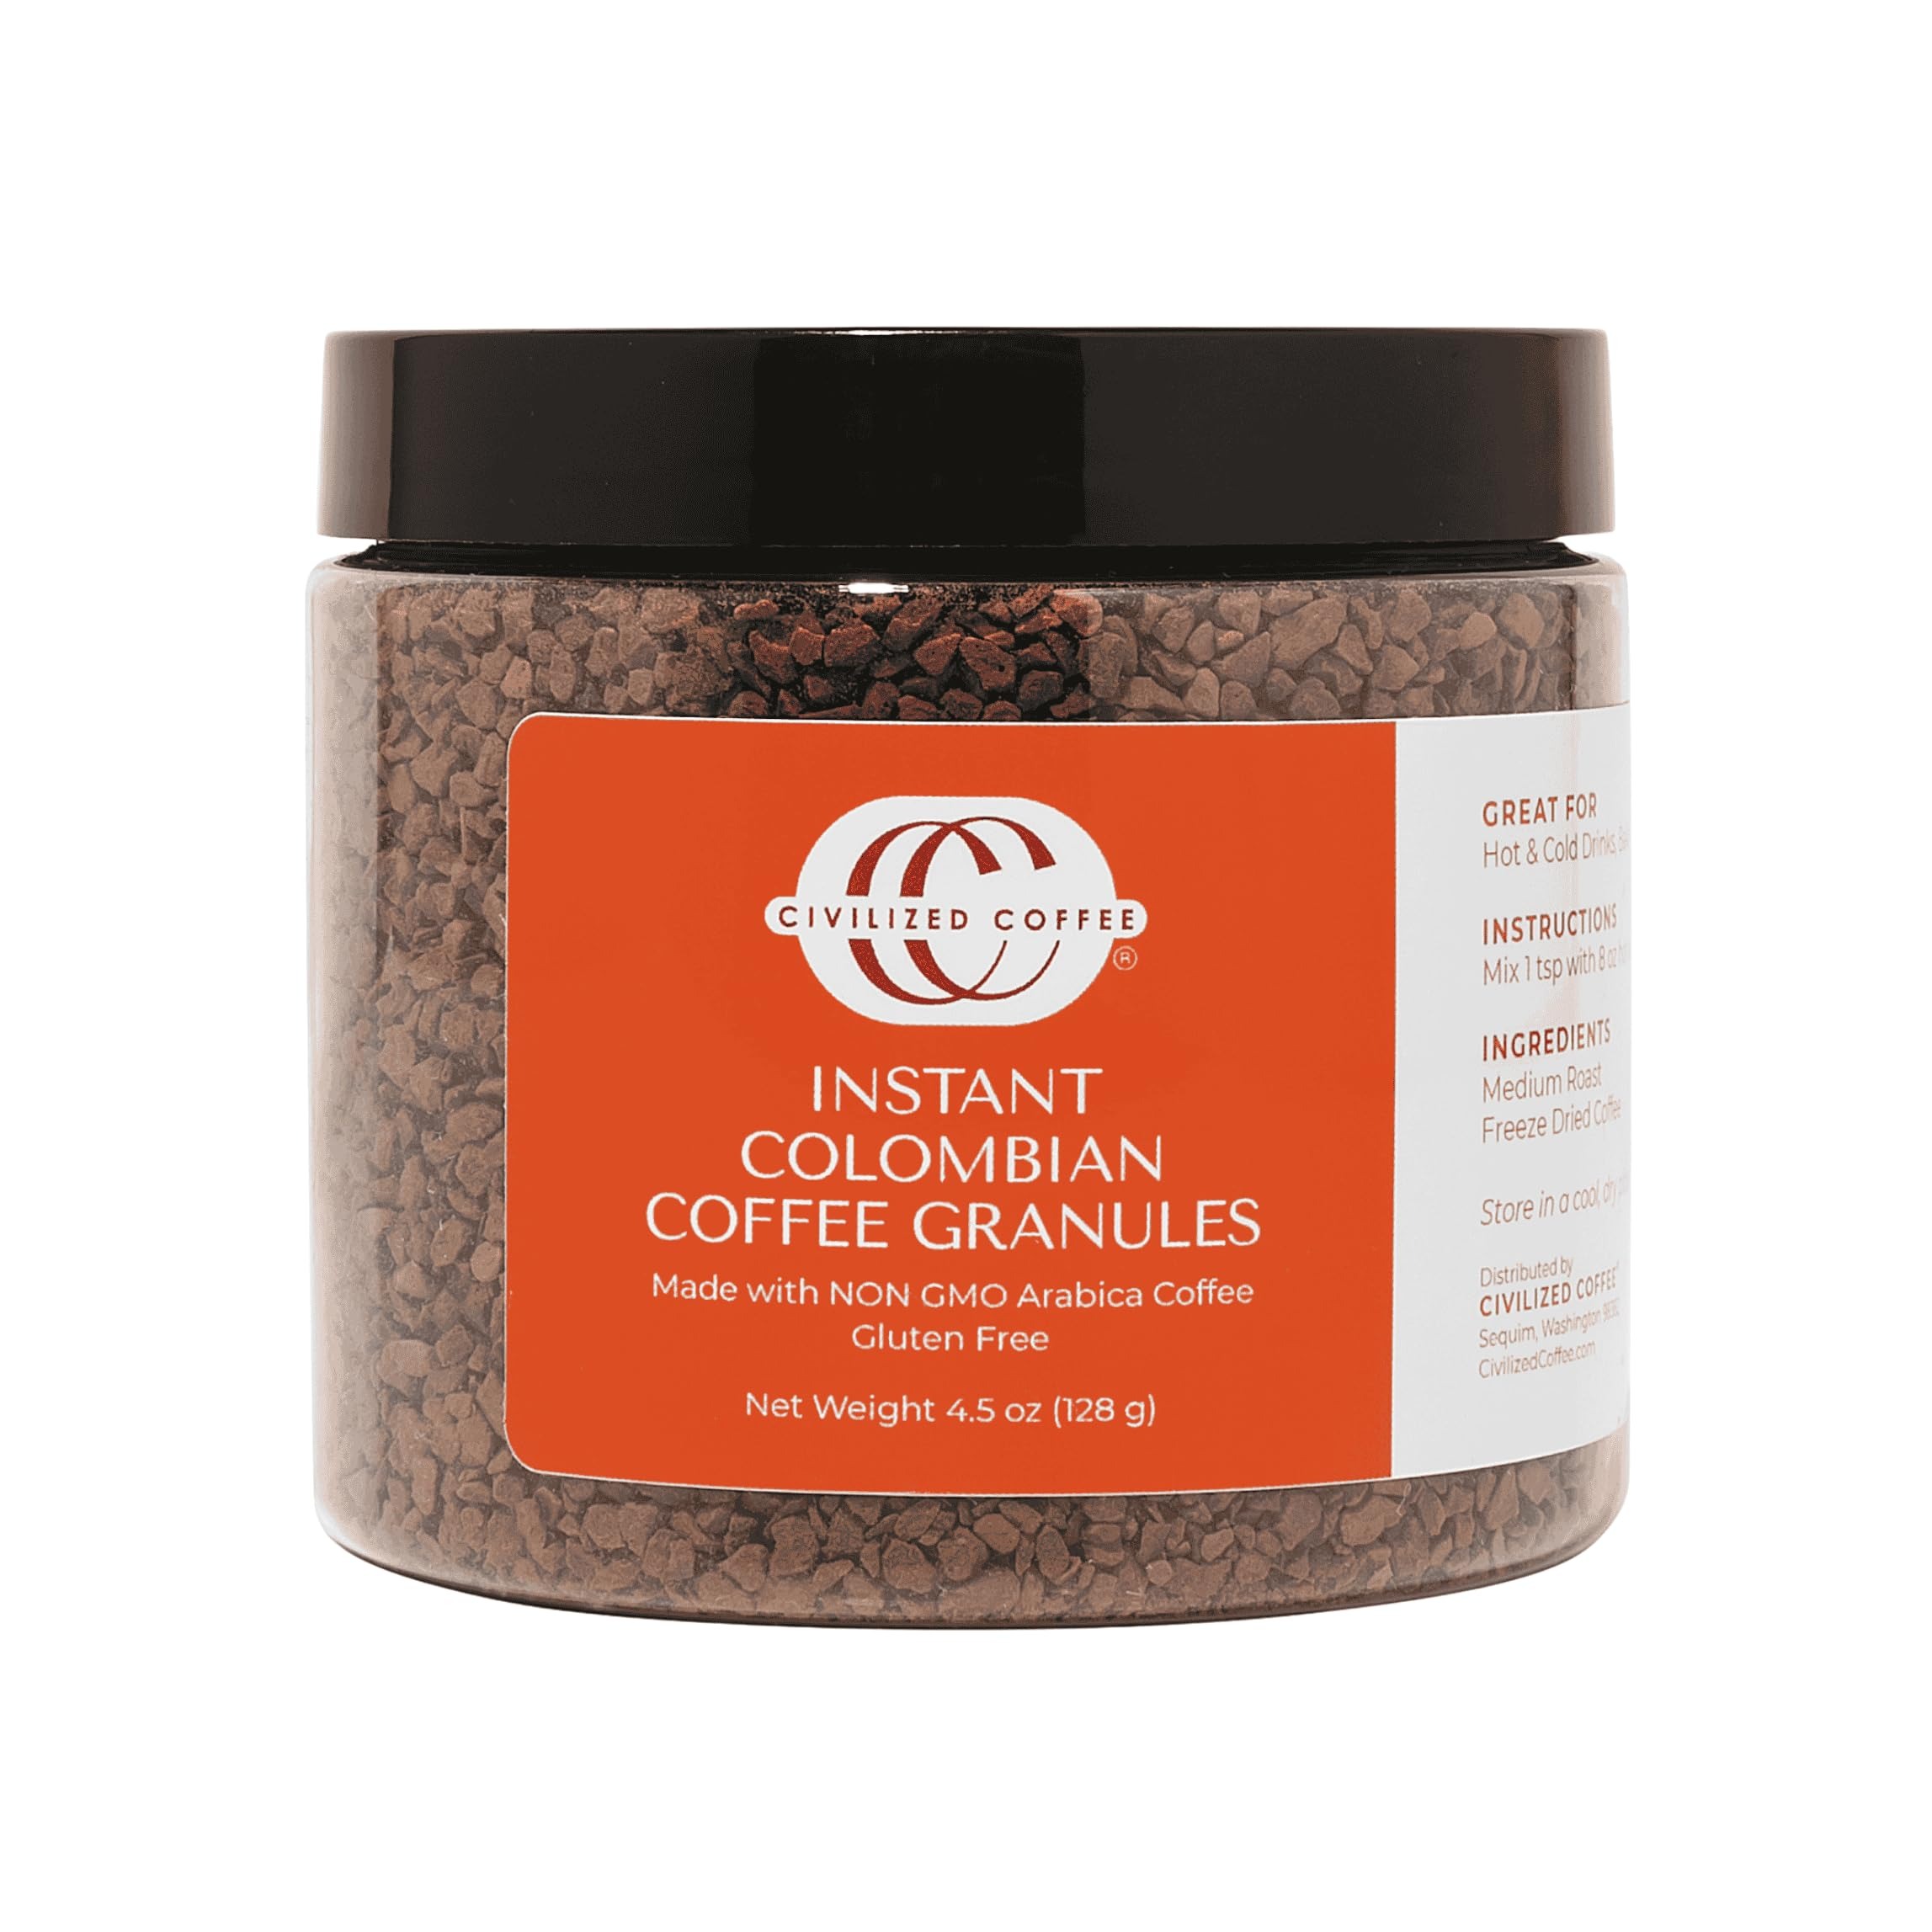
Item Name: Civilized Coffee Instant Coffee Granules, Colombian Coffee Classic Roast, Non-GMO (4.5 oz)
Bullet Point 1: GOURMET COFFEE 100% Colombian Arabica Coffee Beans for Smooth Rich Coffee Flavors
Bullet Point 2: CLASSIC MEDIUM ROAST Premium Coffee ground, brewed, freeze-dried for optimum Freshness & Flavor
Bullet Point 3: SIMPLY PERFECT CUP OF COFFEE Just add 1tsp of Coffee to 8oz of hot water, No Messy Coffee Grounds
Bullet Point 4: CONVENIENT Make the Best Coffee at your Home, Office, Dorm, Camping, Hiking or Travel
Bullet Point 5: BE CREATIVE Use in Delicious Hot & Iced Coffee Drinks, Keto Paleo Pre-Workout Shakes, Smoothies & Instant Lattes
Bullet Point 6: ALLERGEN FREE Dairy, Nut & Gluten Free and Kosher
Bullet Point 7: SUSTAINABLE Comes in Reusable & Recyclable container perfect for storing
Value: 4.5
Unit: Ounce

Price: 11.99